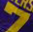
Number: 7